Flodafors

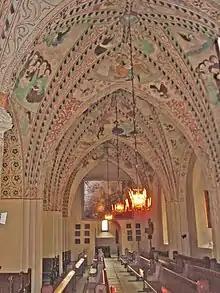
Floda church interior

Floda church is in Katrineholmsbygden parish in the Diocese of Strängnäs of the Church of Sweden.